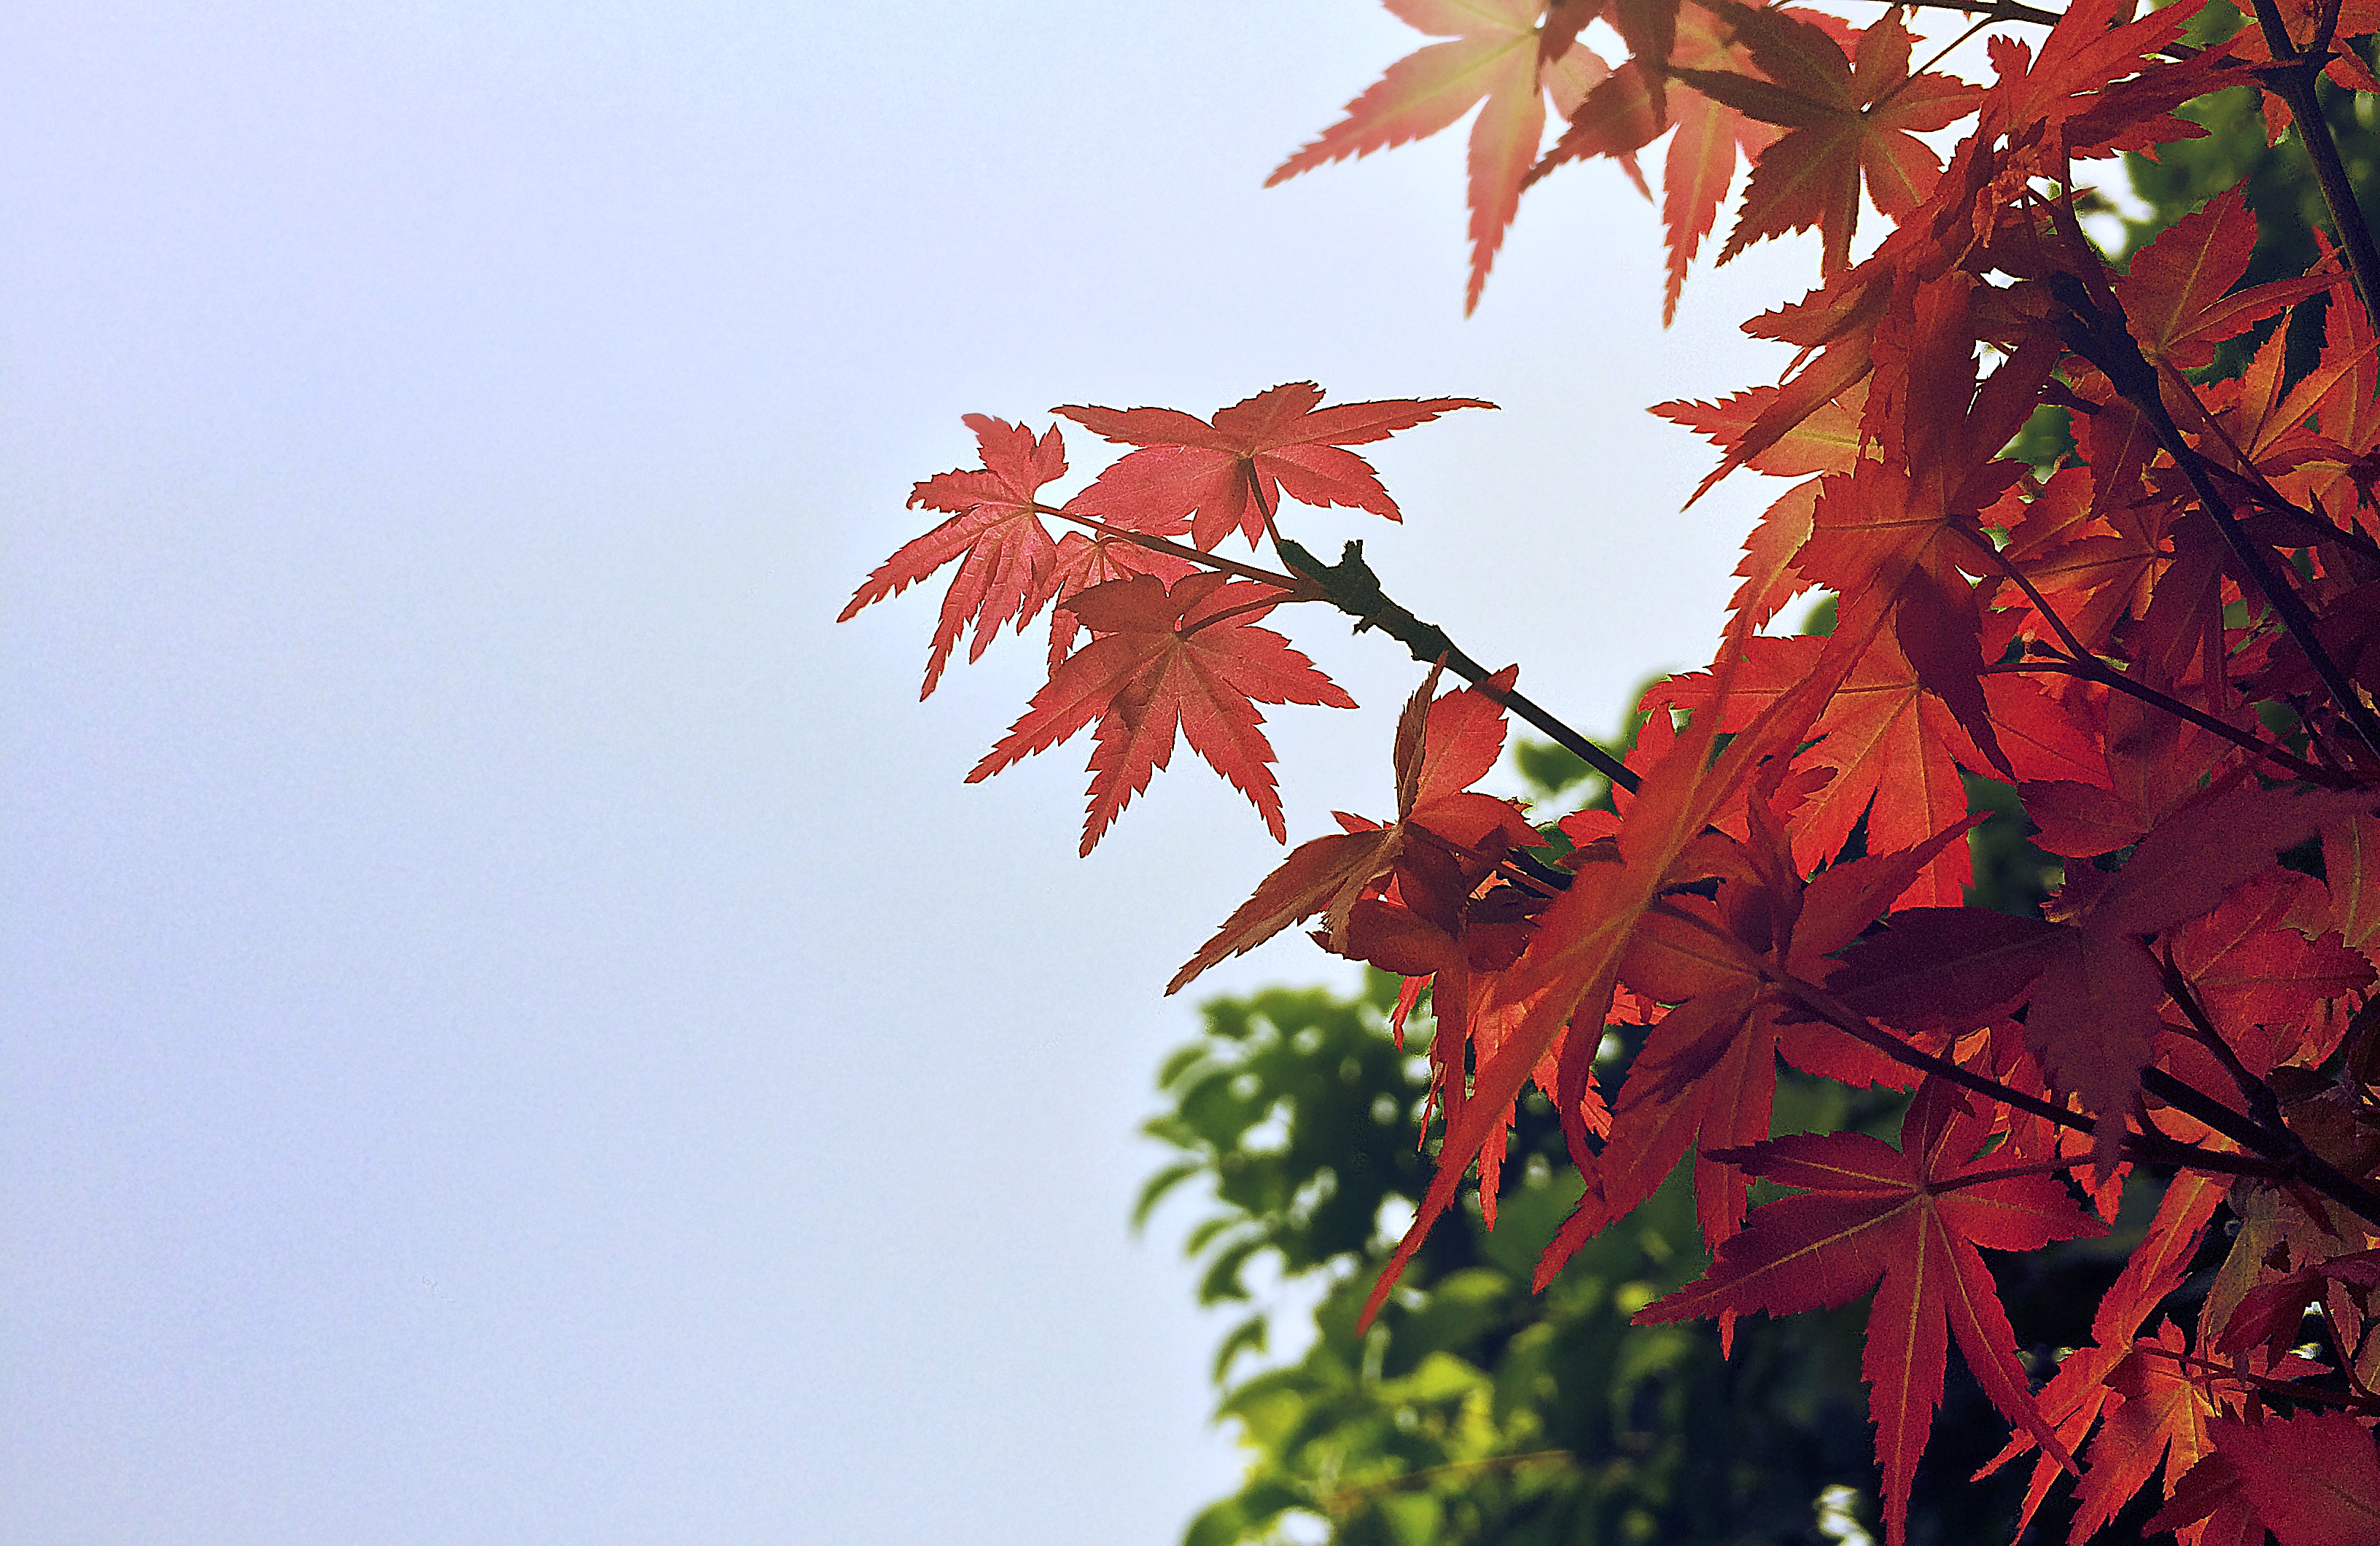
tree, branch, plant, sunlight, leaf, flower, film, red, autumn, botany, flora, season, maple tree, maple leaf, red leaves, maple leaves, flowering plant, woody plant, land plant